Nicolás Maduro

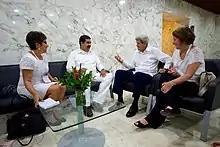
Maduro meeting with U.S. Secretary of State John Kerry on 26 September 2016

Maduro has been accused of authoritarian leadership since he took office in 2013. After the opposition won the 2015 parliamentary elections, the lame duck National Assembly—consisting of pro-Maduro Bolivarian officials—filled the Supreme Tribunal of Justice with Maduro allies; the "New York Times" reported that Venezuela was "moving closer to one-man rule".